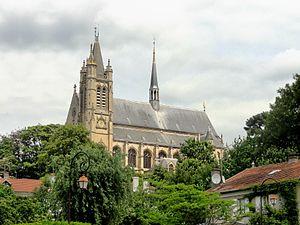
Collégiale Saint-Martin, vue depuis l'avenue du Lac au sud-ouest.
Montmorency est une commune française, chef-lieu de canton du Val-d’Oise, située à environ treize kilomètres au nord des portes de Paris, et vingt et un kilomètres par la route de l’aéroport Roissy-Charles-de-Gaulle. La population de Montmorency est en 2012 d’environ vingt et un mille habitants, appelés les Montmorencéens. La stabilité du nombre d'habitants au cours des quarante dernières années est la conséquence d'un espace constructible presque saturé se prêtant mal à de nouvelles constructions alors que, dans le même temps, la taille moyenne des foyers a tendance à baisser.